Jonathan Marchessault

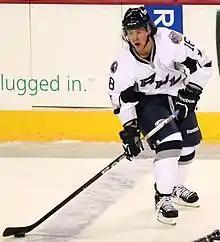
Marchessault in 2013

On October 9, 2011, in his second professional game, Marchessault scored the game-winning shootout goal against the Wilkes-Barre/Scranton Penguins. He scored his first professional non-shootout goal on October 22, in a game against the Springfield Falcons. In his first professional season, Marchessault tied for the Whale team lead with 64 points, leading the team with 40 assists and adding 24 goals.